Fabio Fortuna

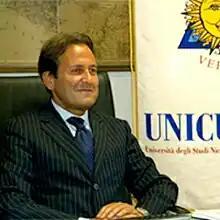
Fabio Fortuna.

Fortuna was born in Rome. From October 2013 he is rector of the Università degli Studi Niccolò Cusano. He was vice Rector and Dean of the Faculty of Economics of Niccolò Cusano University of Rome, where he teaches Accounting and Financial Reporting; he was also teaches "Auditing" at Luiss University of Rome and he is member of the Advisory Board of the "Accademia Italiana di Economia Aziendale" (AIDEA). Fortuna is member of the Advisory Board of the "Dean Conference of the Economics and Statistics Faculties" and he is member of several Editorial Boards and Scientific Committees.